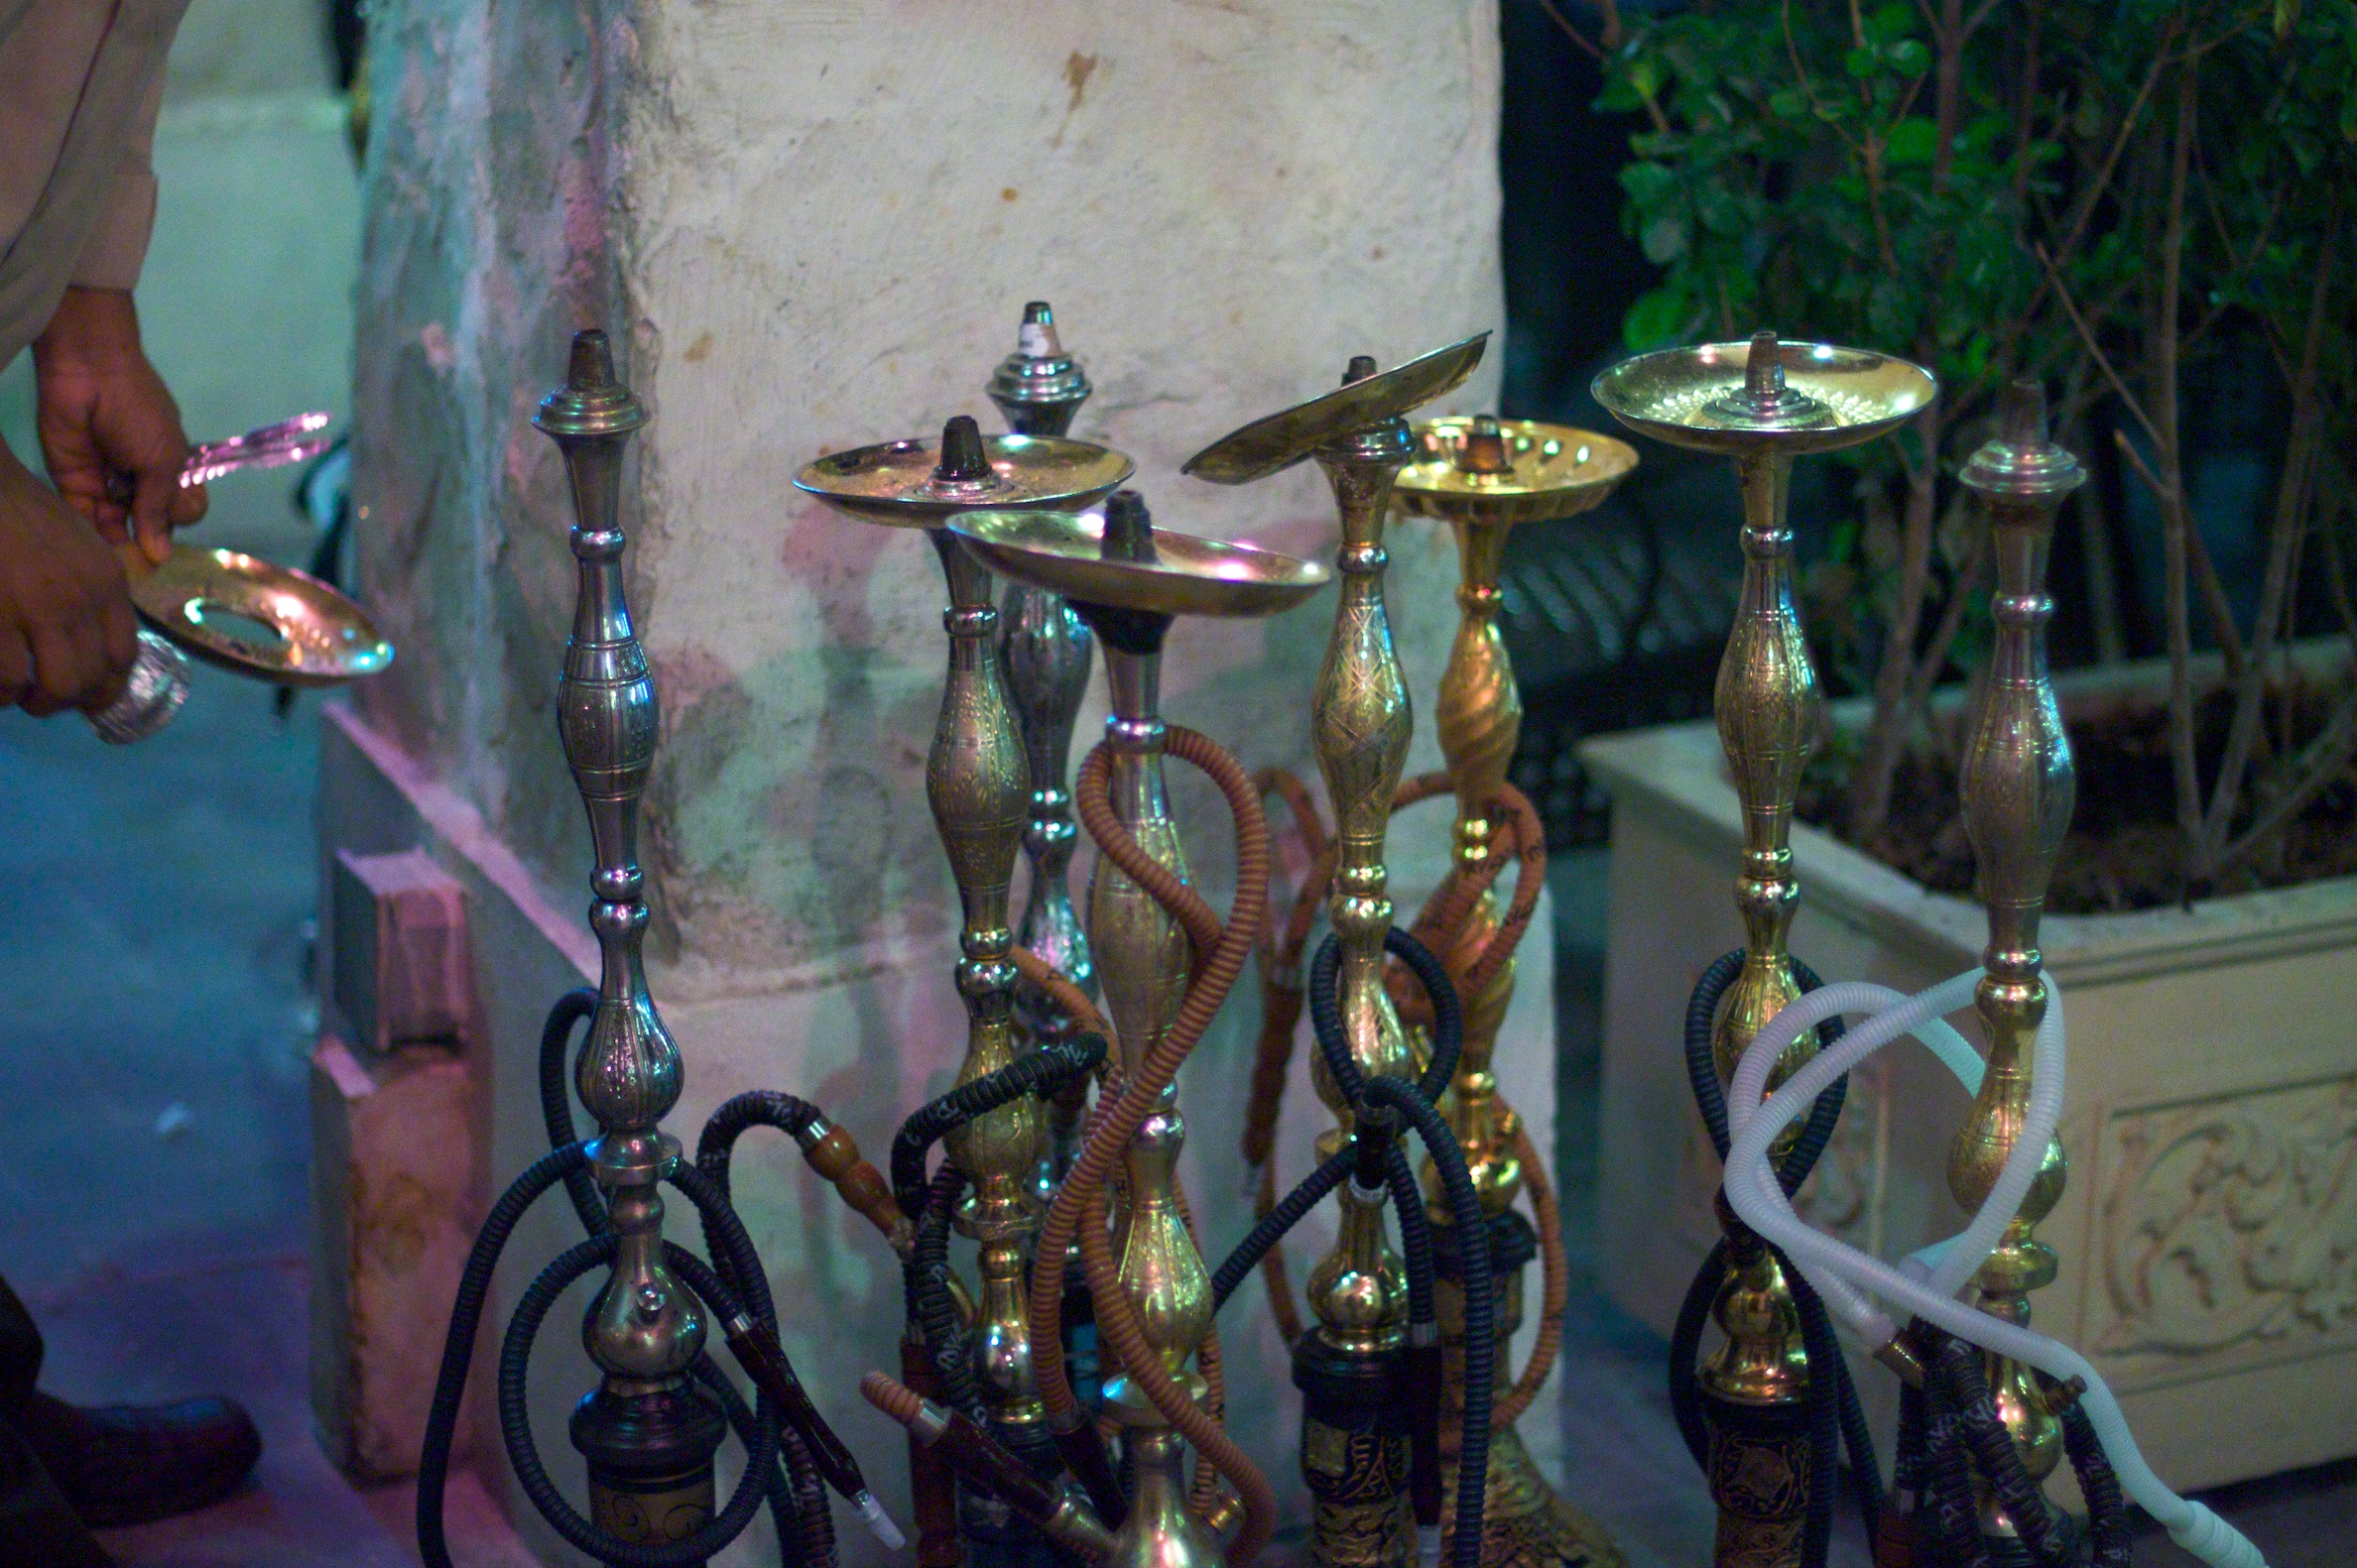
bicycle, vehicle, 2009365, wise09